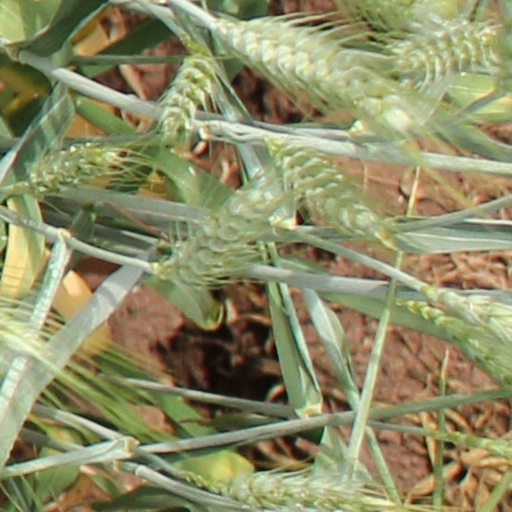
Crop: wheat